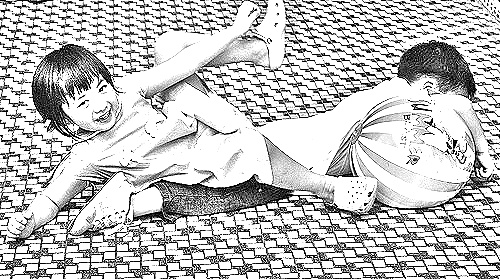
Portrait style: Sketch Portrait